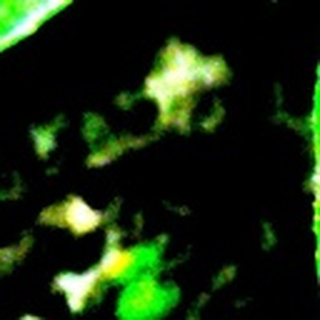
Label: cotton_target_spot